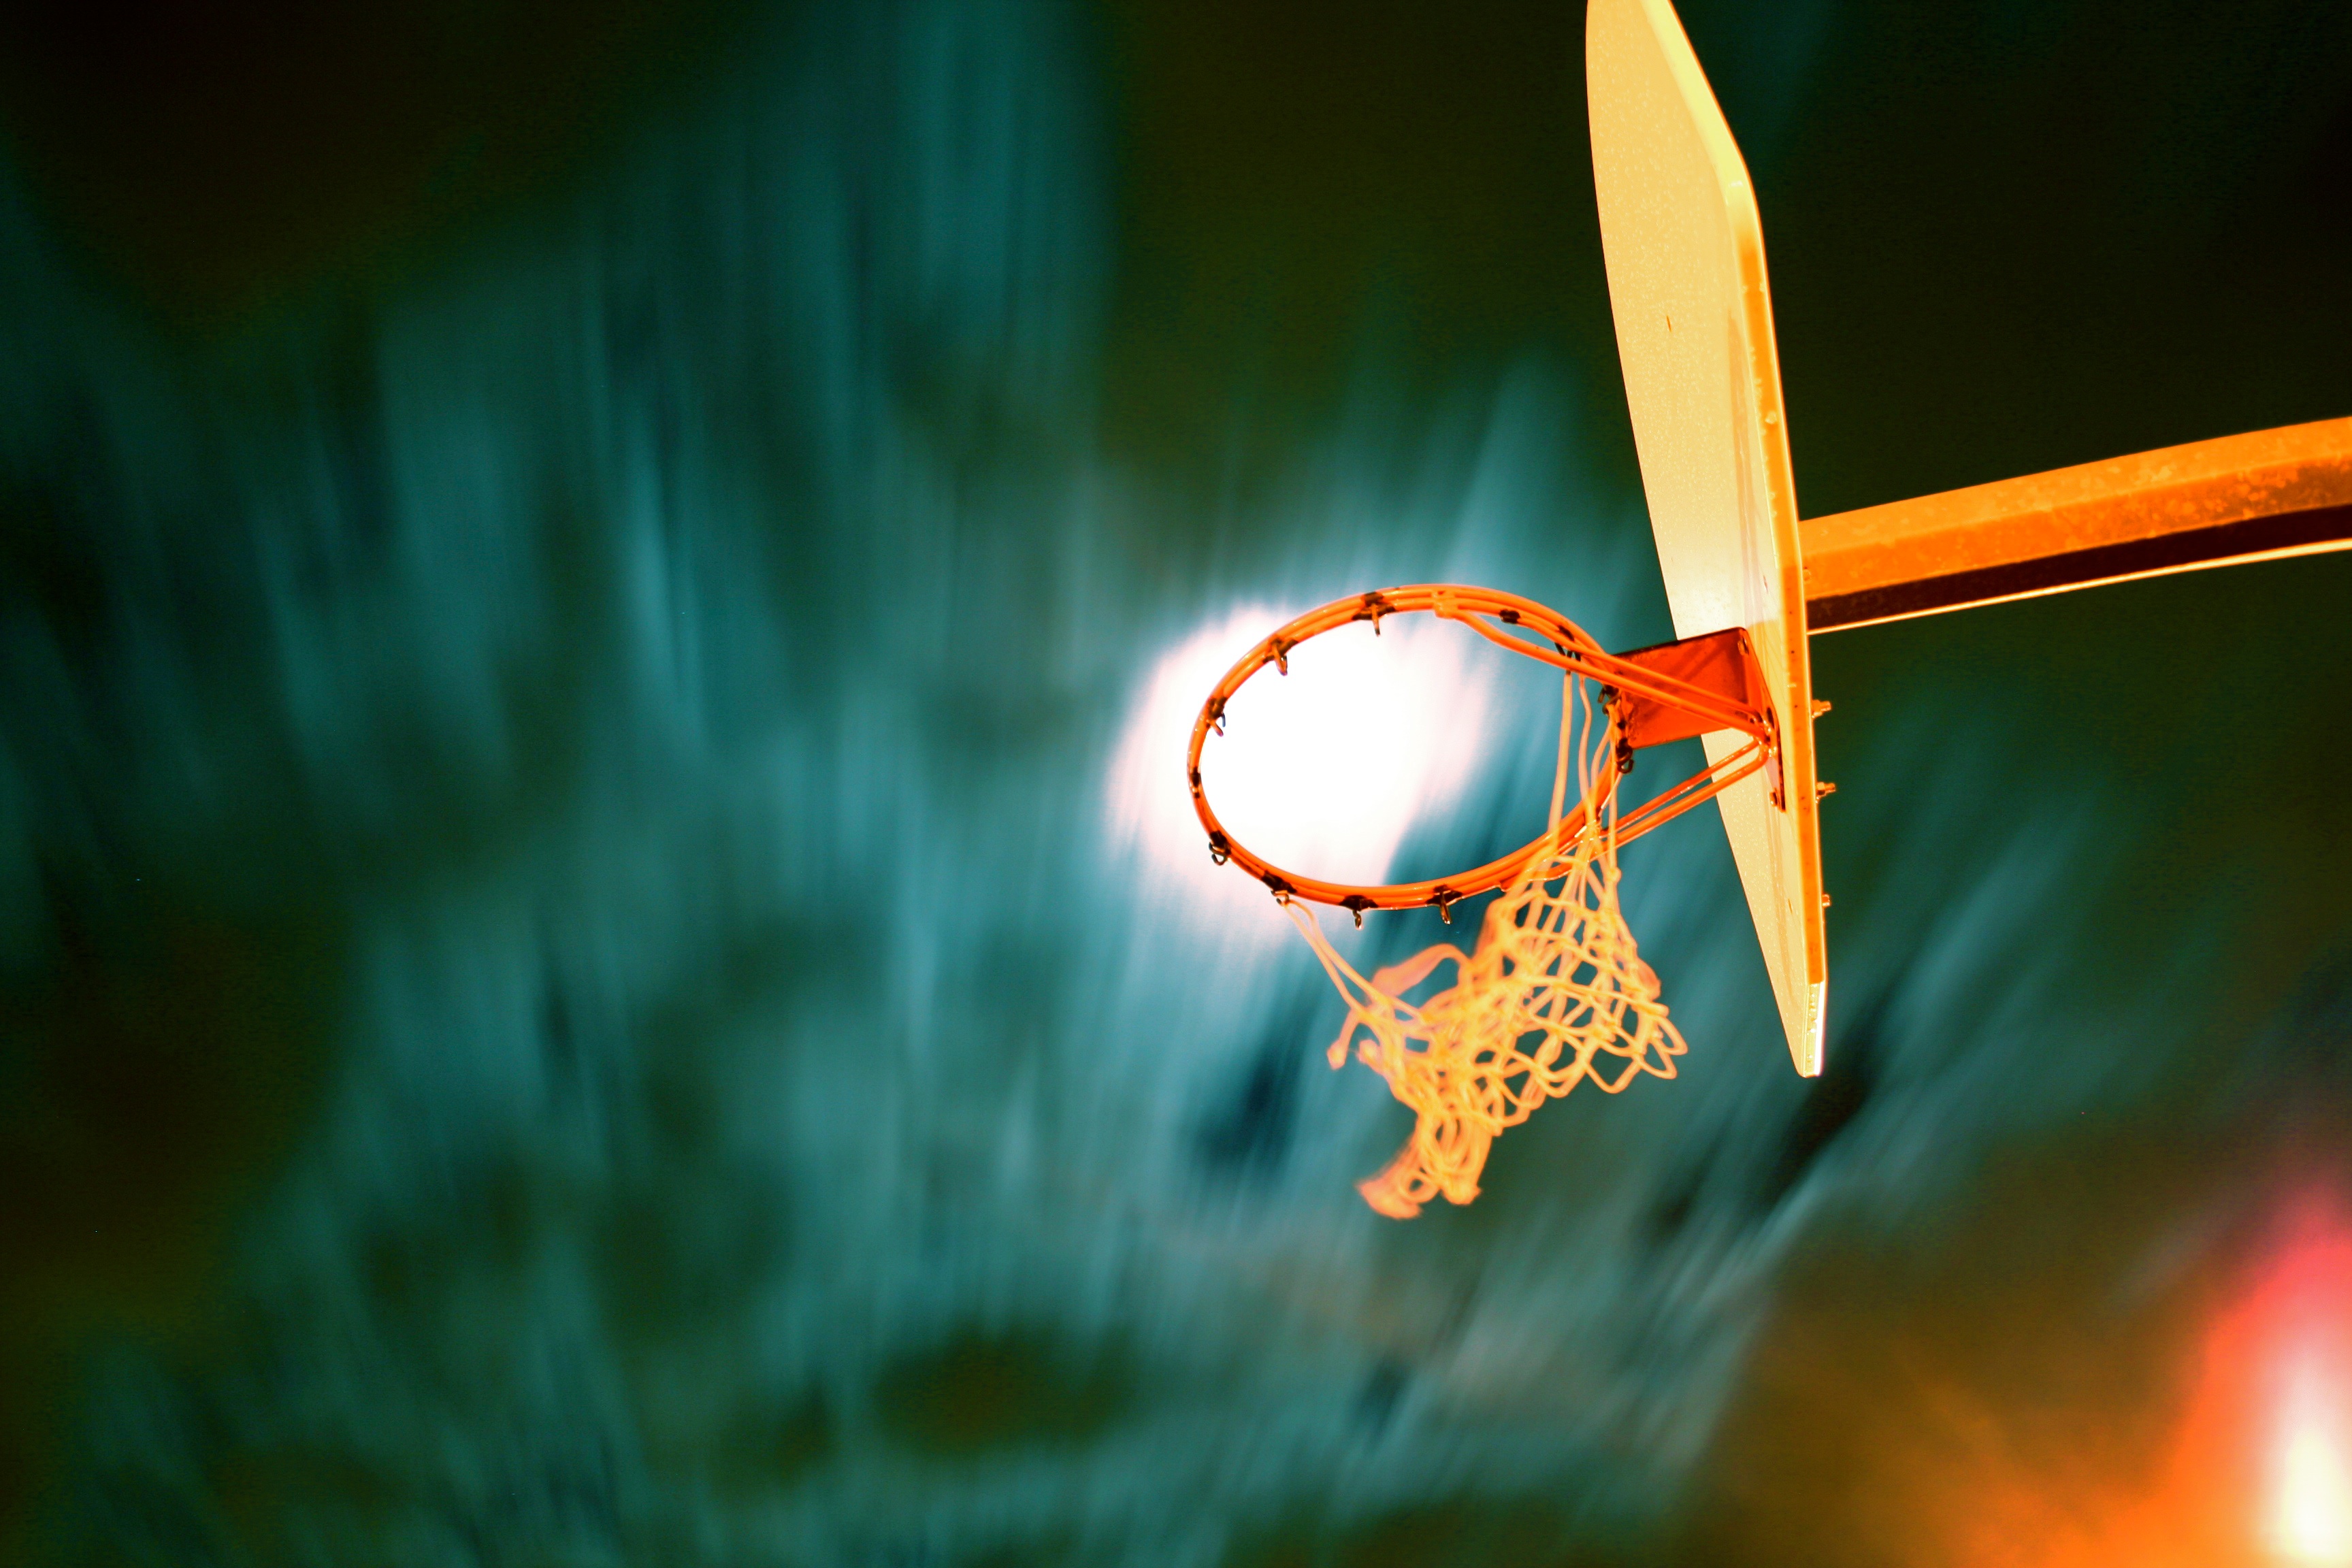
light, night, sunlight, reflection, color, space, darkness, outer space, close up, screenshot, macro photography, atmosphere of earth, computer wallpaper